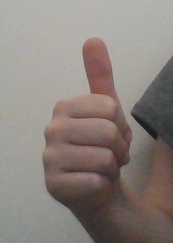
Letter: aleff